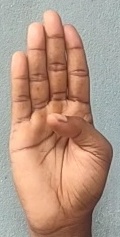
ASL sign: B